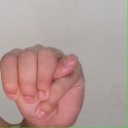
अक्षर: म